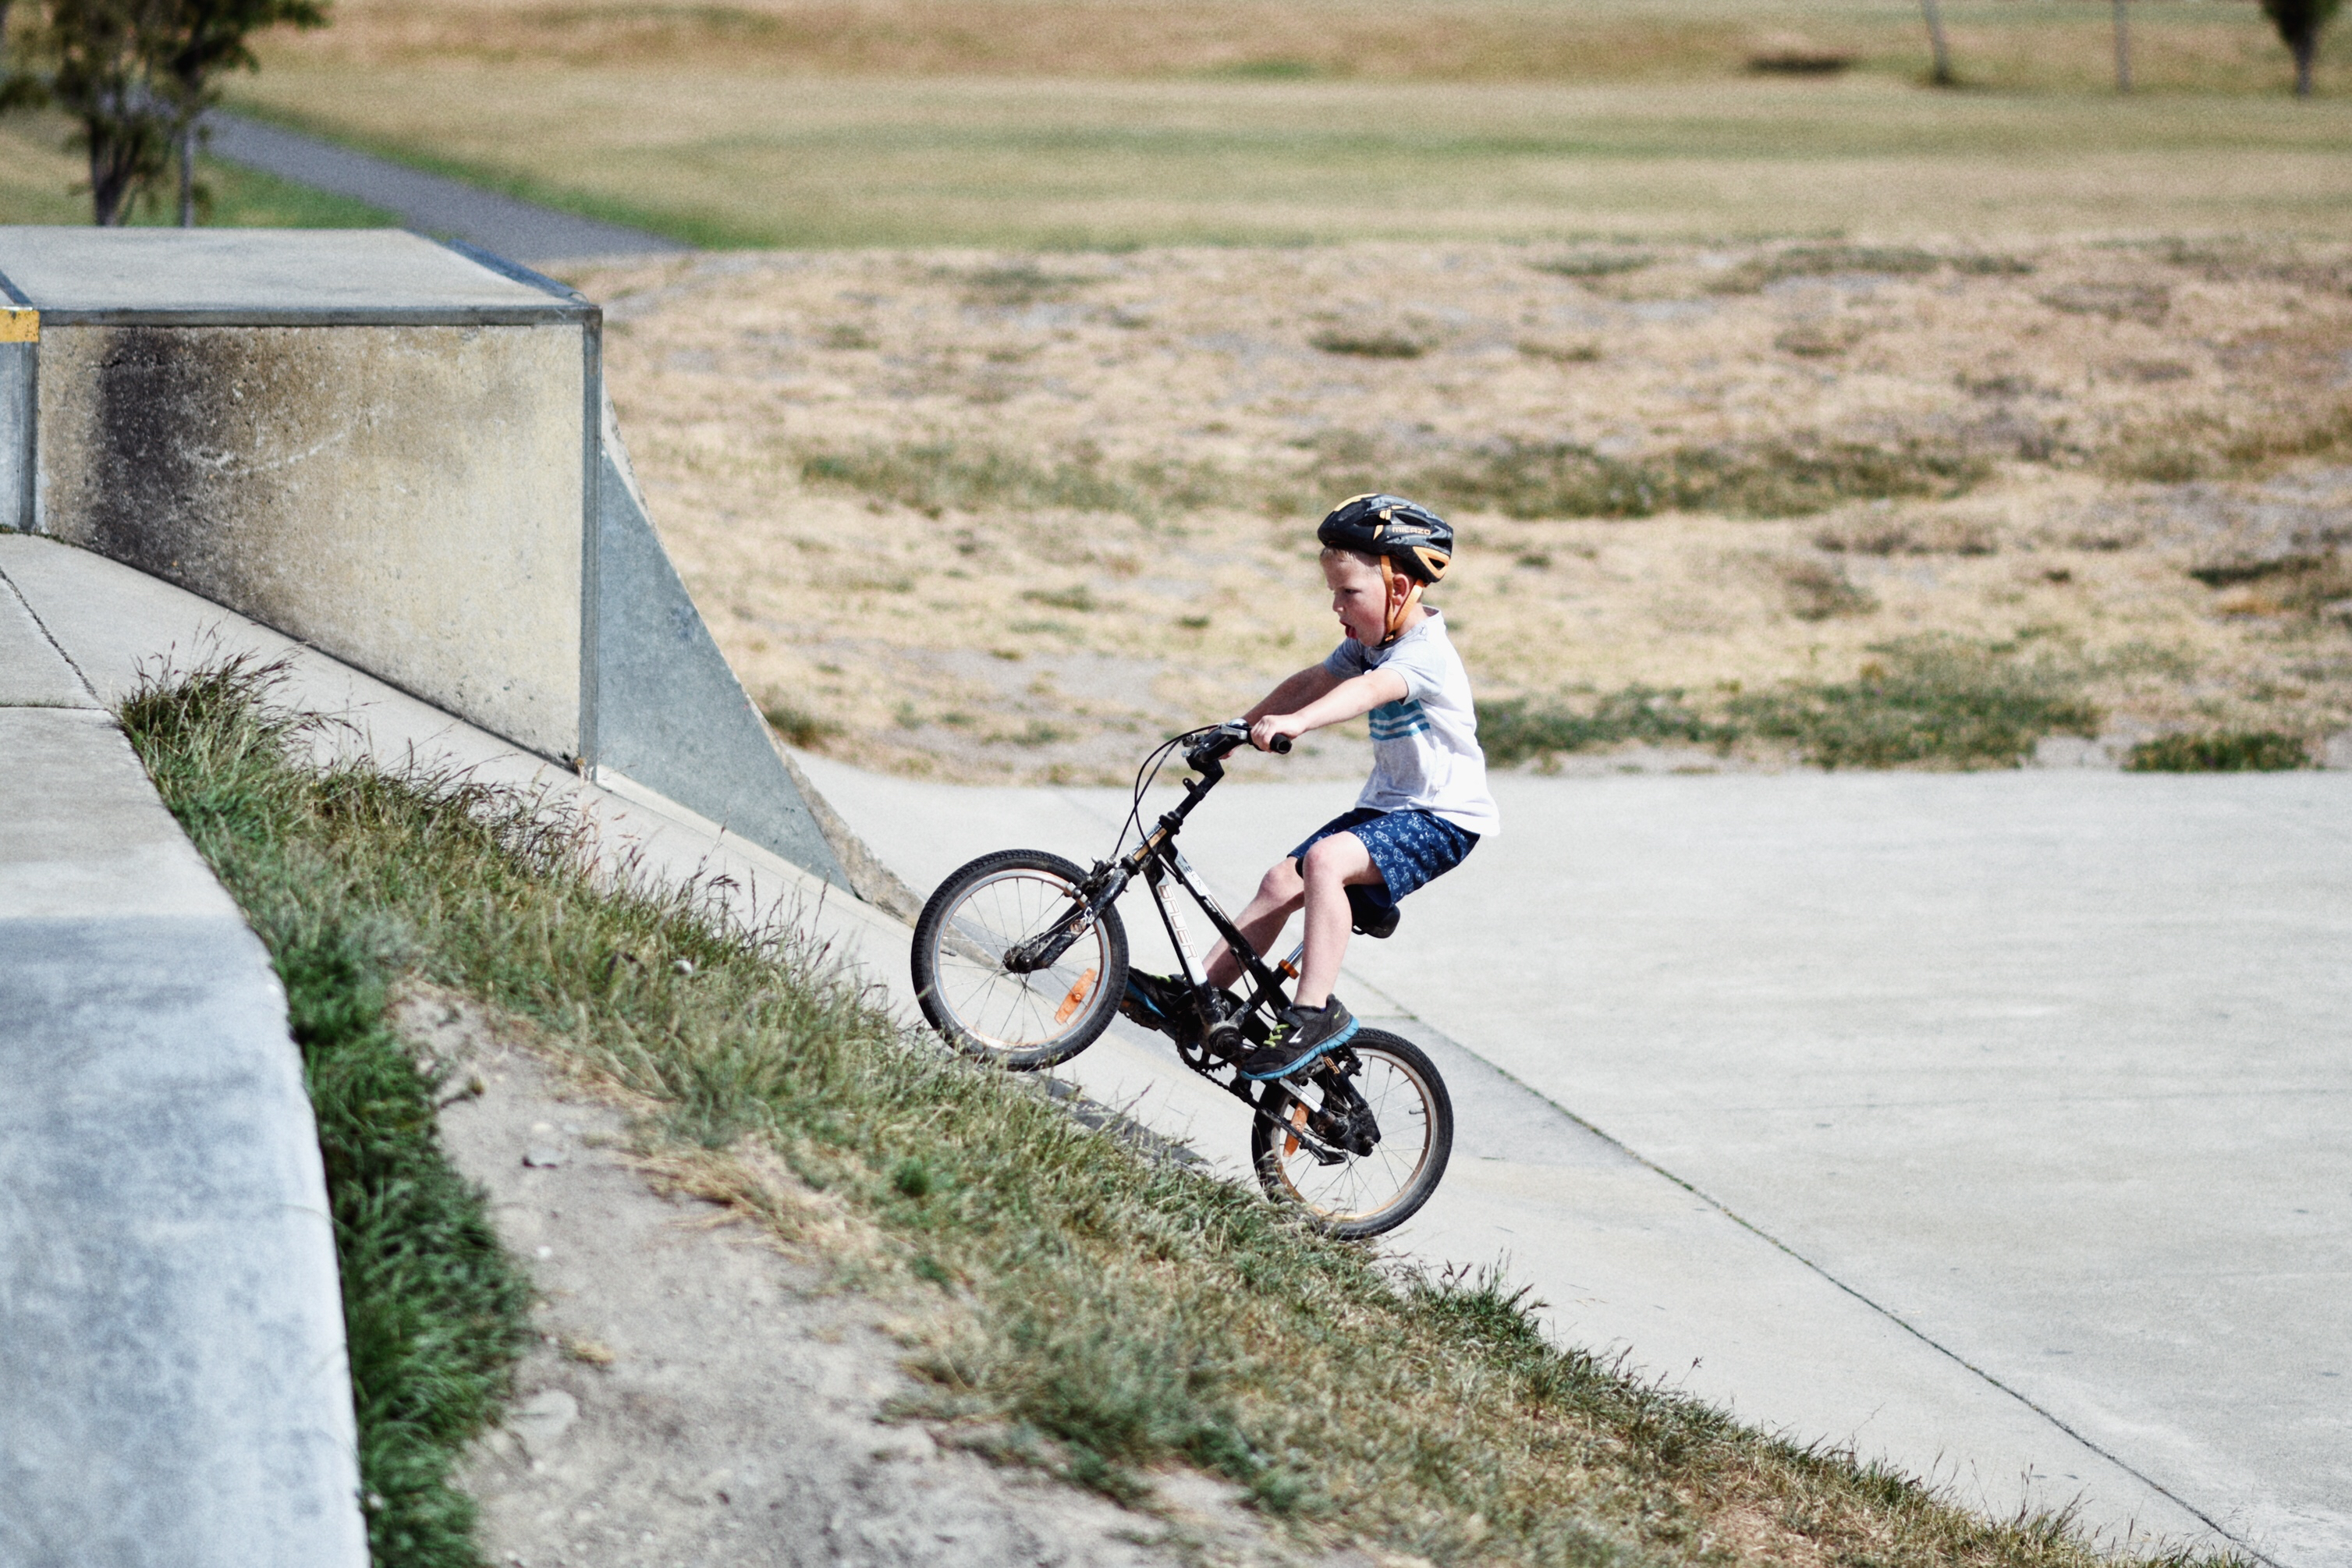
bicycle, bike, vehicle, ride, extreme sport, sports equipment, mountain bike, cycling, sports, biking, freeride, mountain biking, cycle sport, downhill mountain biking, bicycle motocross, bmx bike